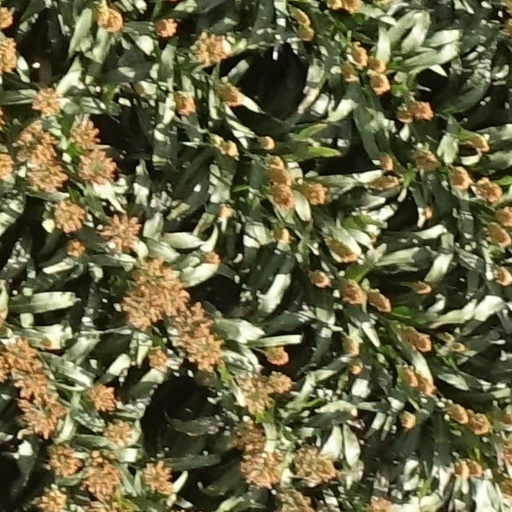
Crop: sorghum